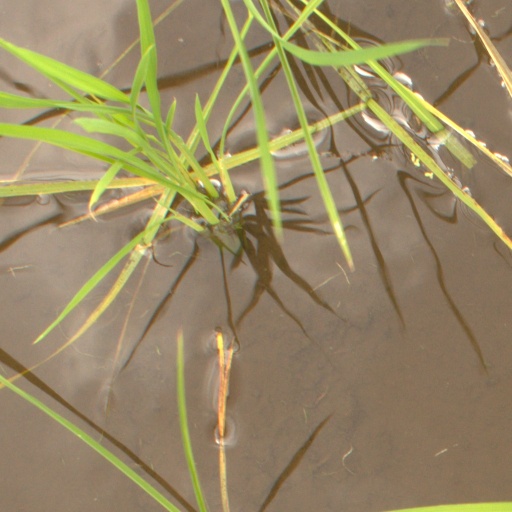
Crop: rice